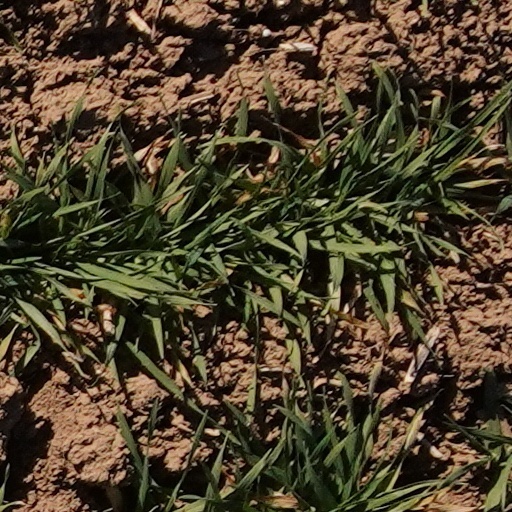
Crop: wheat